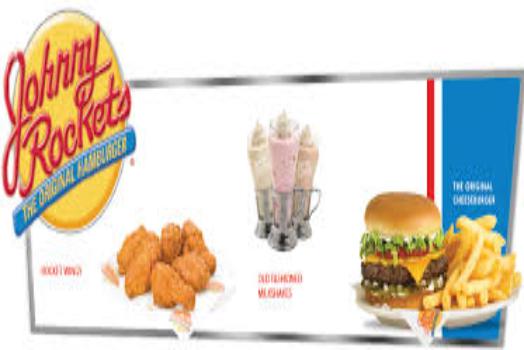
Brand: Johnny Rockets
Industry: Food